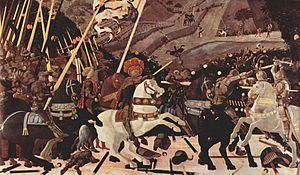
Cette page concerne l'année 1456 du calendrier julien.
Jacques Lacan, né le 13 avril 1901 à Paris 3ᵉ et mort le 9 septembre 1981 à Paris 6ᵉ, est un psychiatre et psychanalyste français.
La Bataille de San Romano est une œuvre du peintre Paolo Uccello, peinte en trois panneaux d'environ 3 × 2 m, vers 1456. Le peintre y donne libre cours à sa passion pour la perspective mathématique et les formes géométriques.